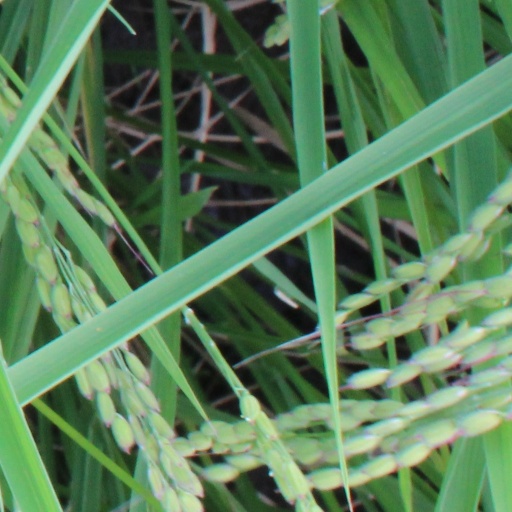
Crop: rice